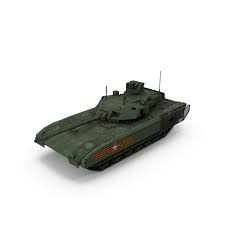
Label: T-14